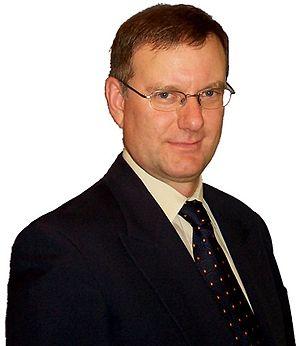
Image publique de Jean-Claude St-André, député de l'Assomption. Auteur: Paolo Zambito, attaché politique de Jean-Claude St-André (moi) Appareil digital Kodak no de photo 000_0149 www.st-andre.info (en développement) Licence publique, permis d'utiliser, de copier et de distribuer. Merci.
L'Assomption est une circonscription électorale provinciale située dans la région de Lanaudière. Son actuel député est le caquiste et 32e Premier ministre du Québec, François Legault.
Jean-Claude St-André, né le 27 septembre 1962 à Montréal, est un homme politique québécois et ancien porte-parole du Parti québécois en matière de natalité et démographie à l'Assemblée nationale du Québec.